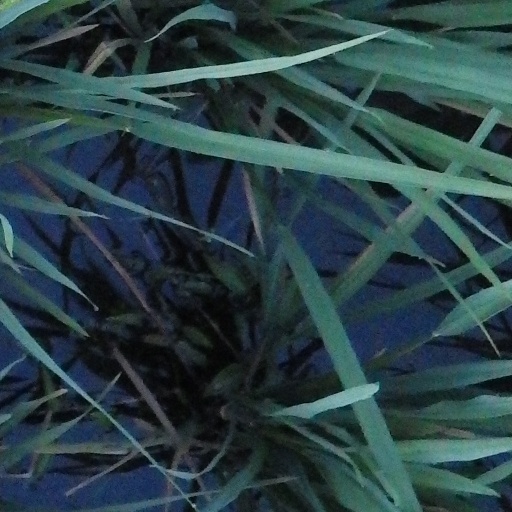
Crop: rice